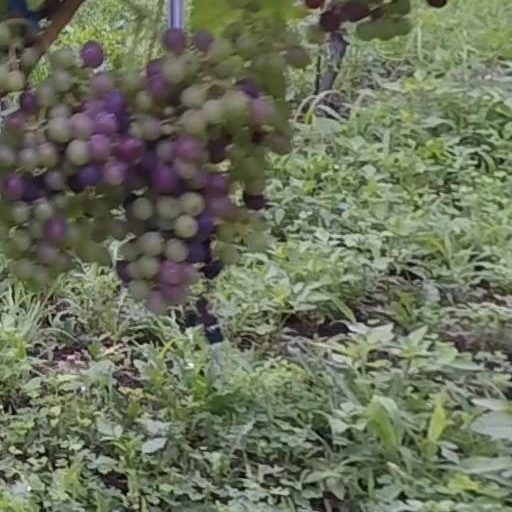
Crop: grape